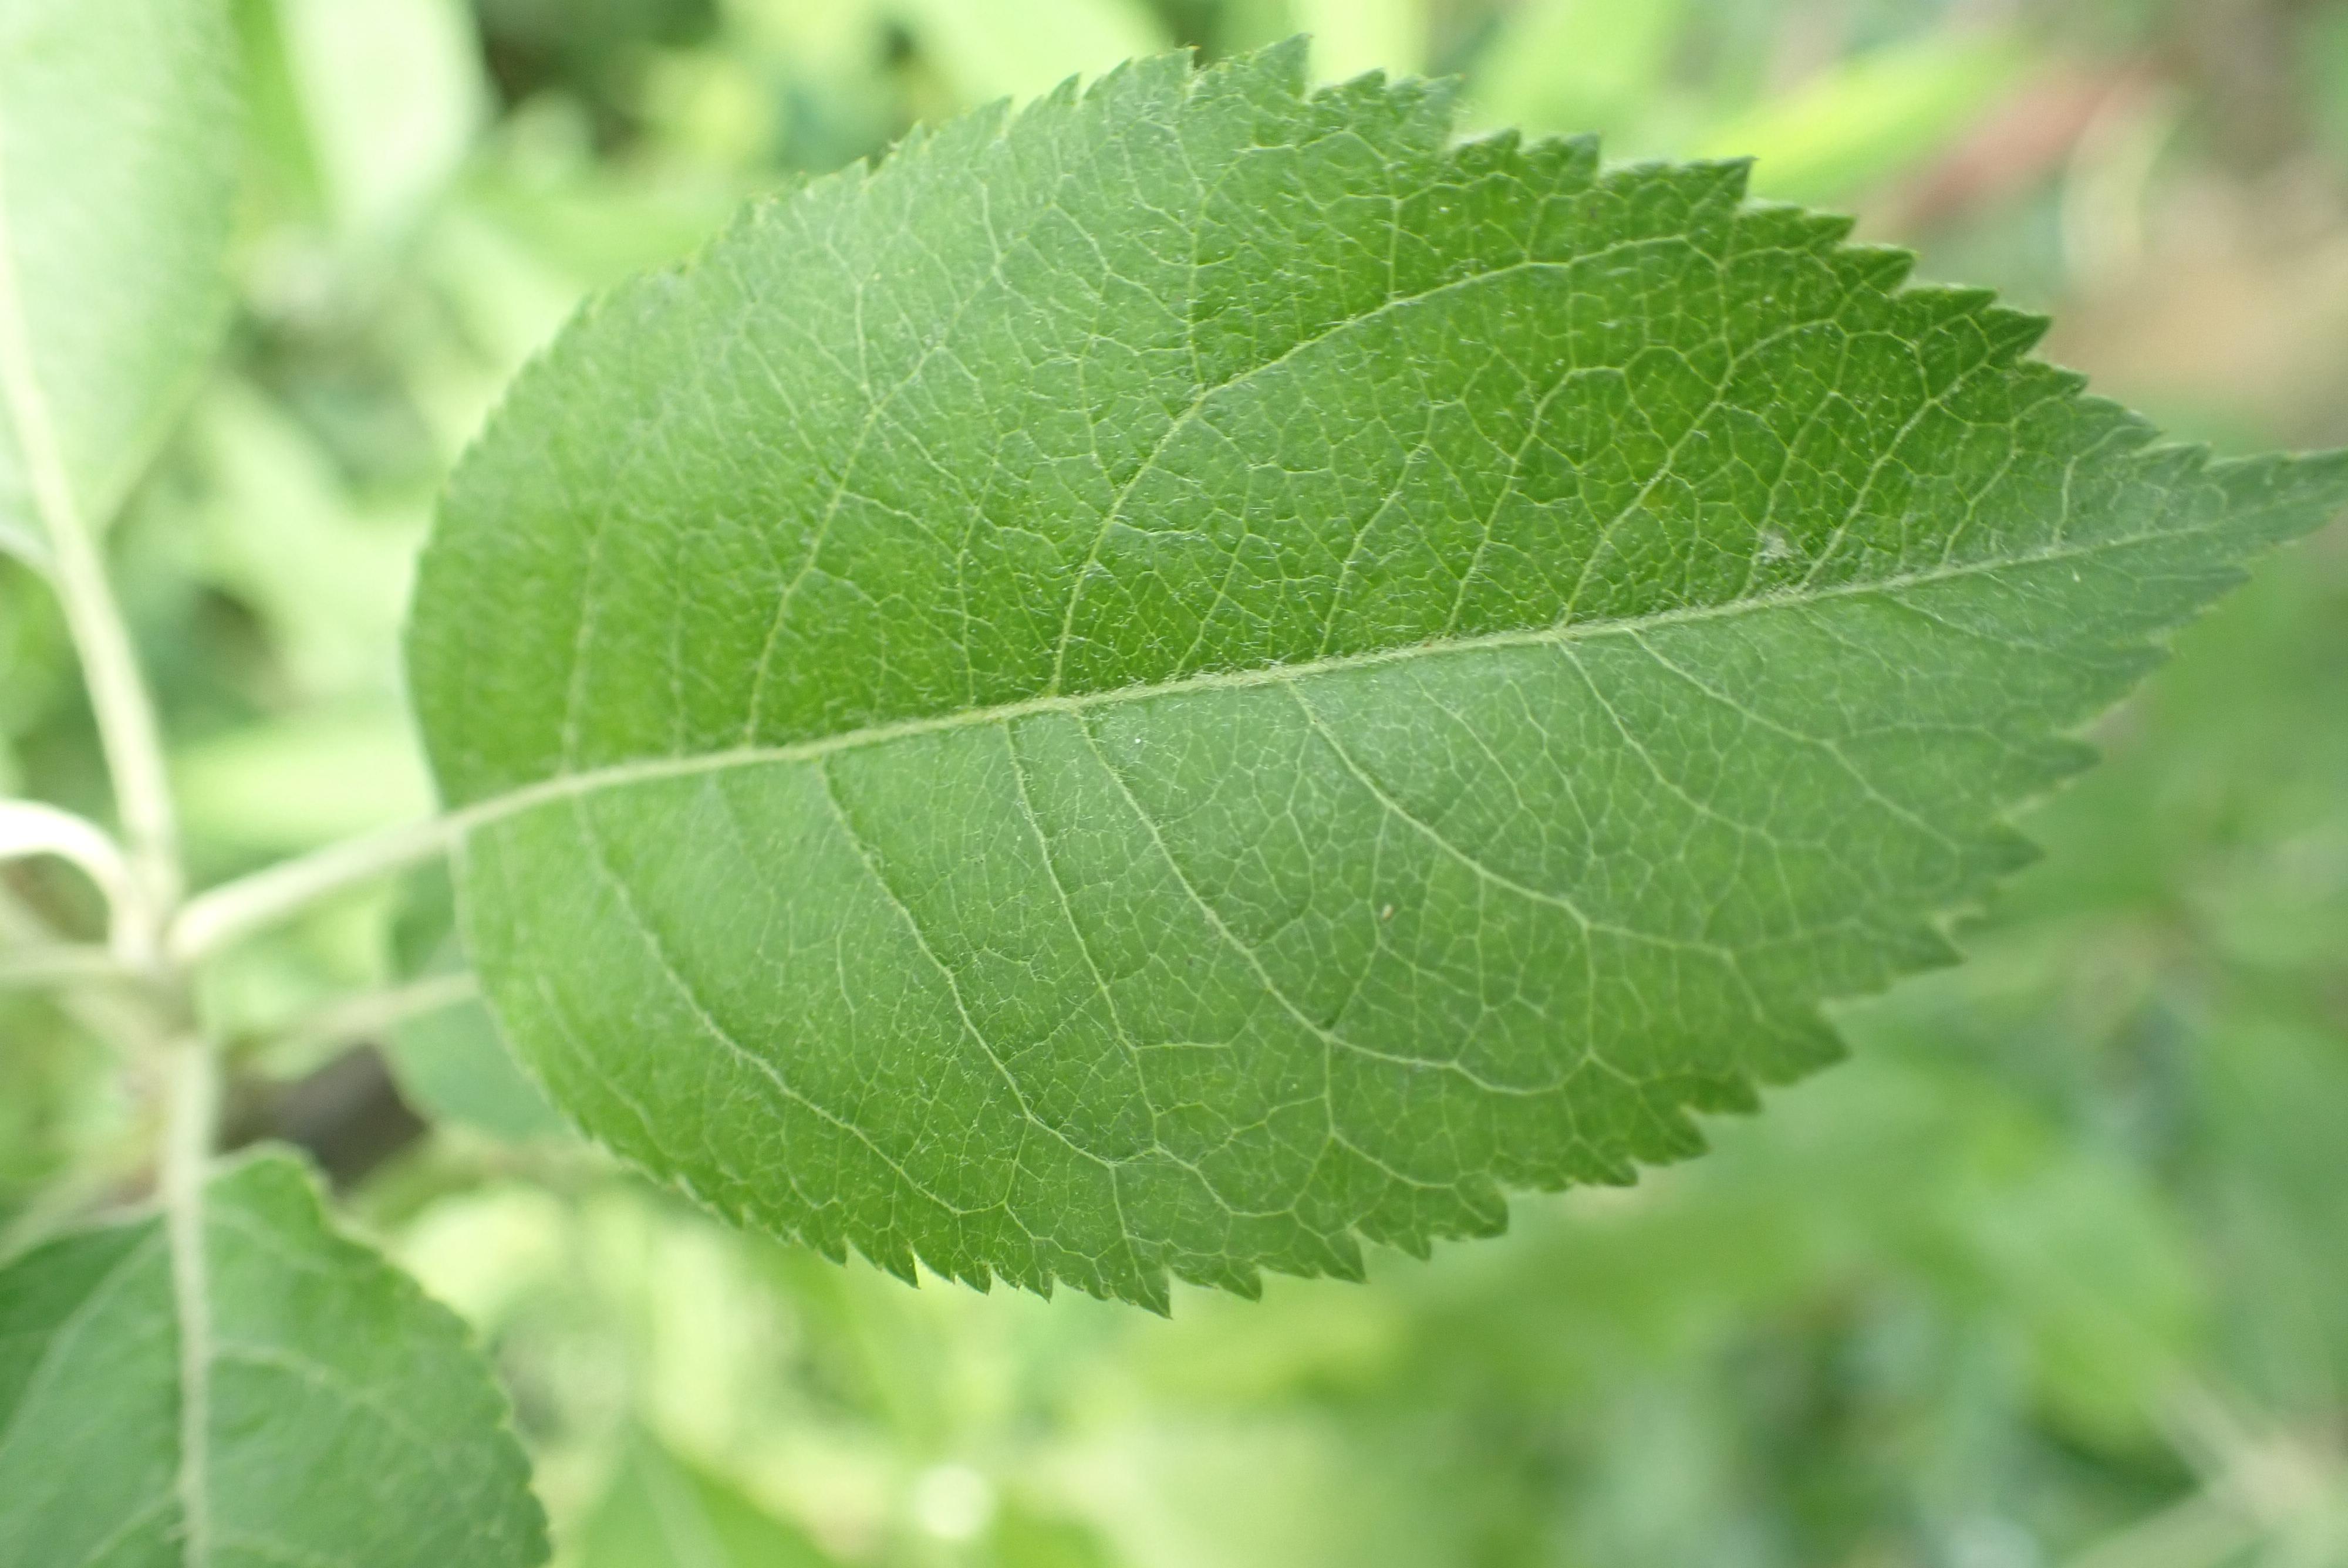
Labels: healthy